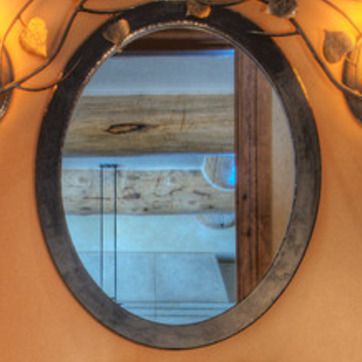
Material: mirror